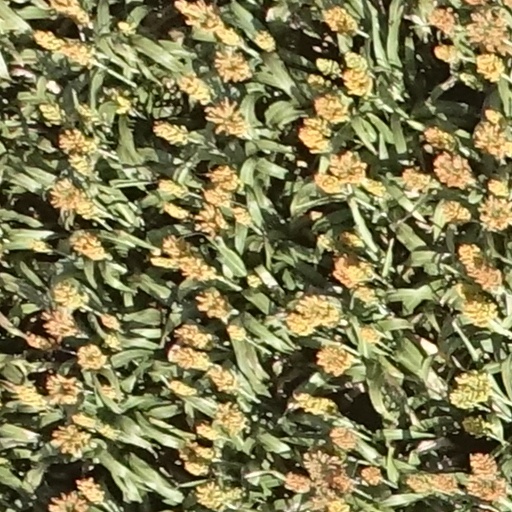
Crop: sorghum